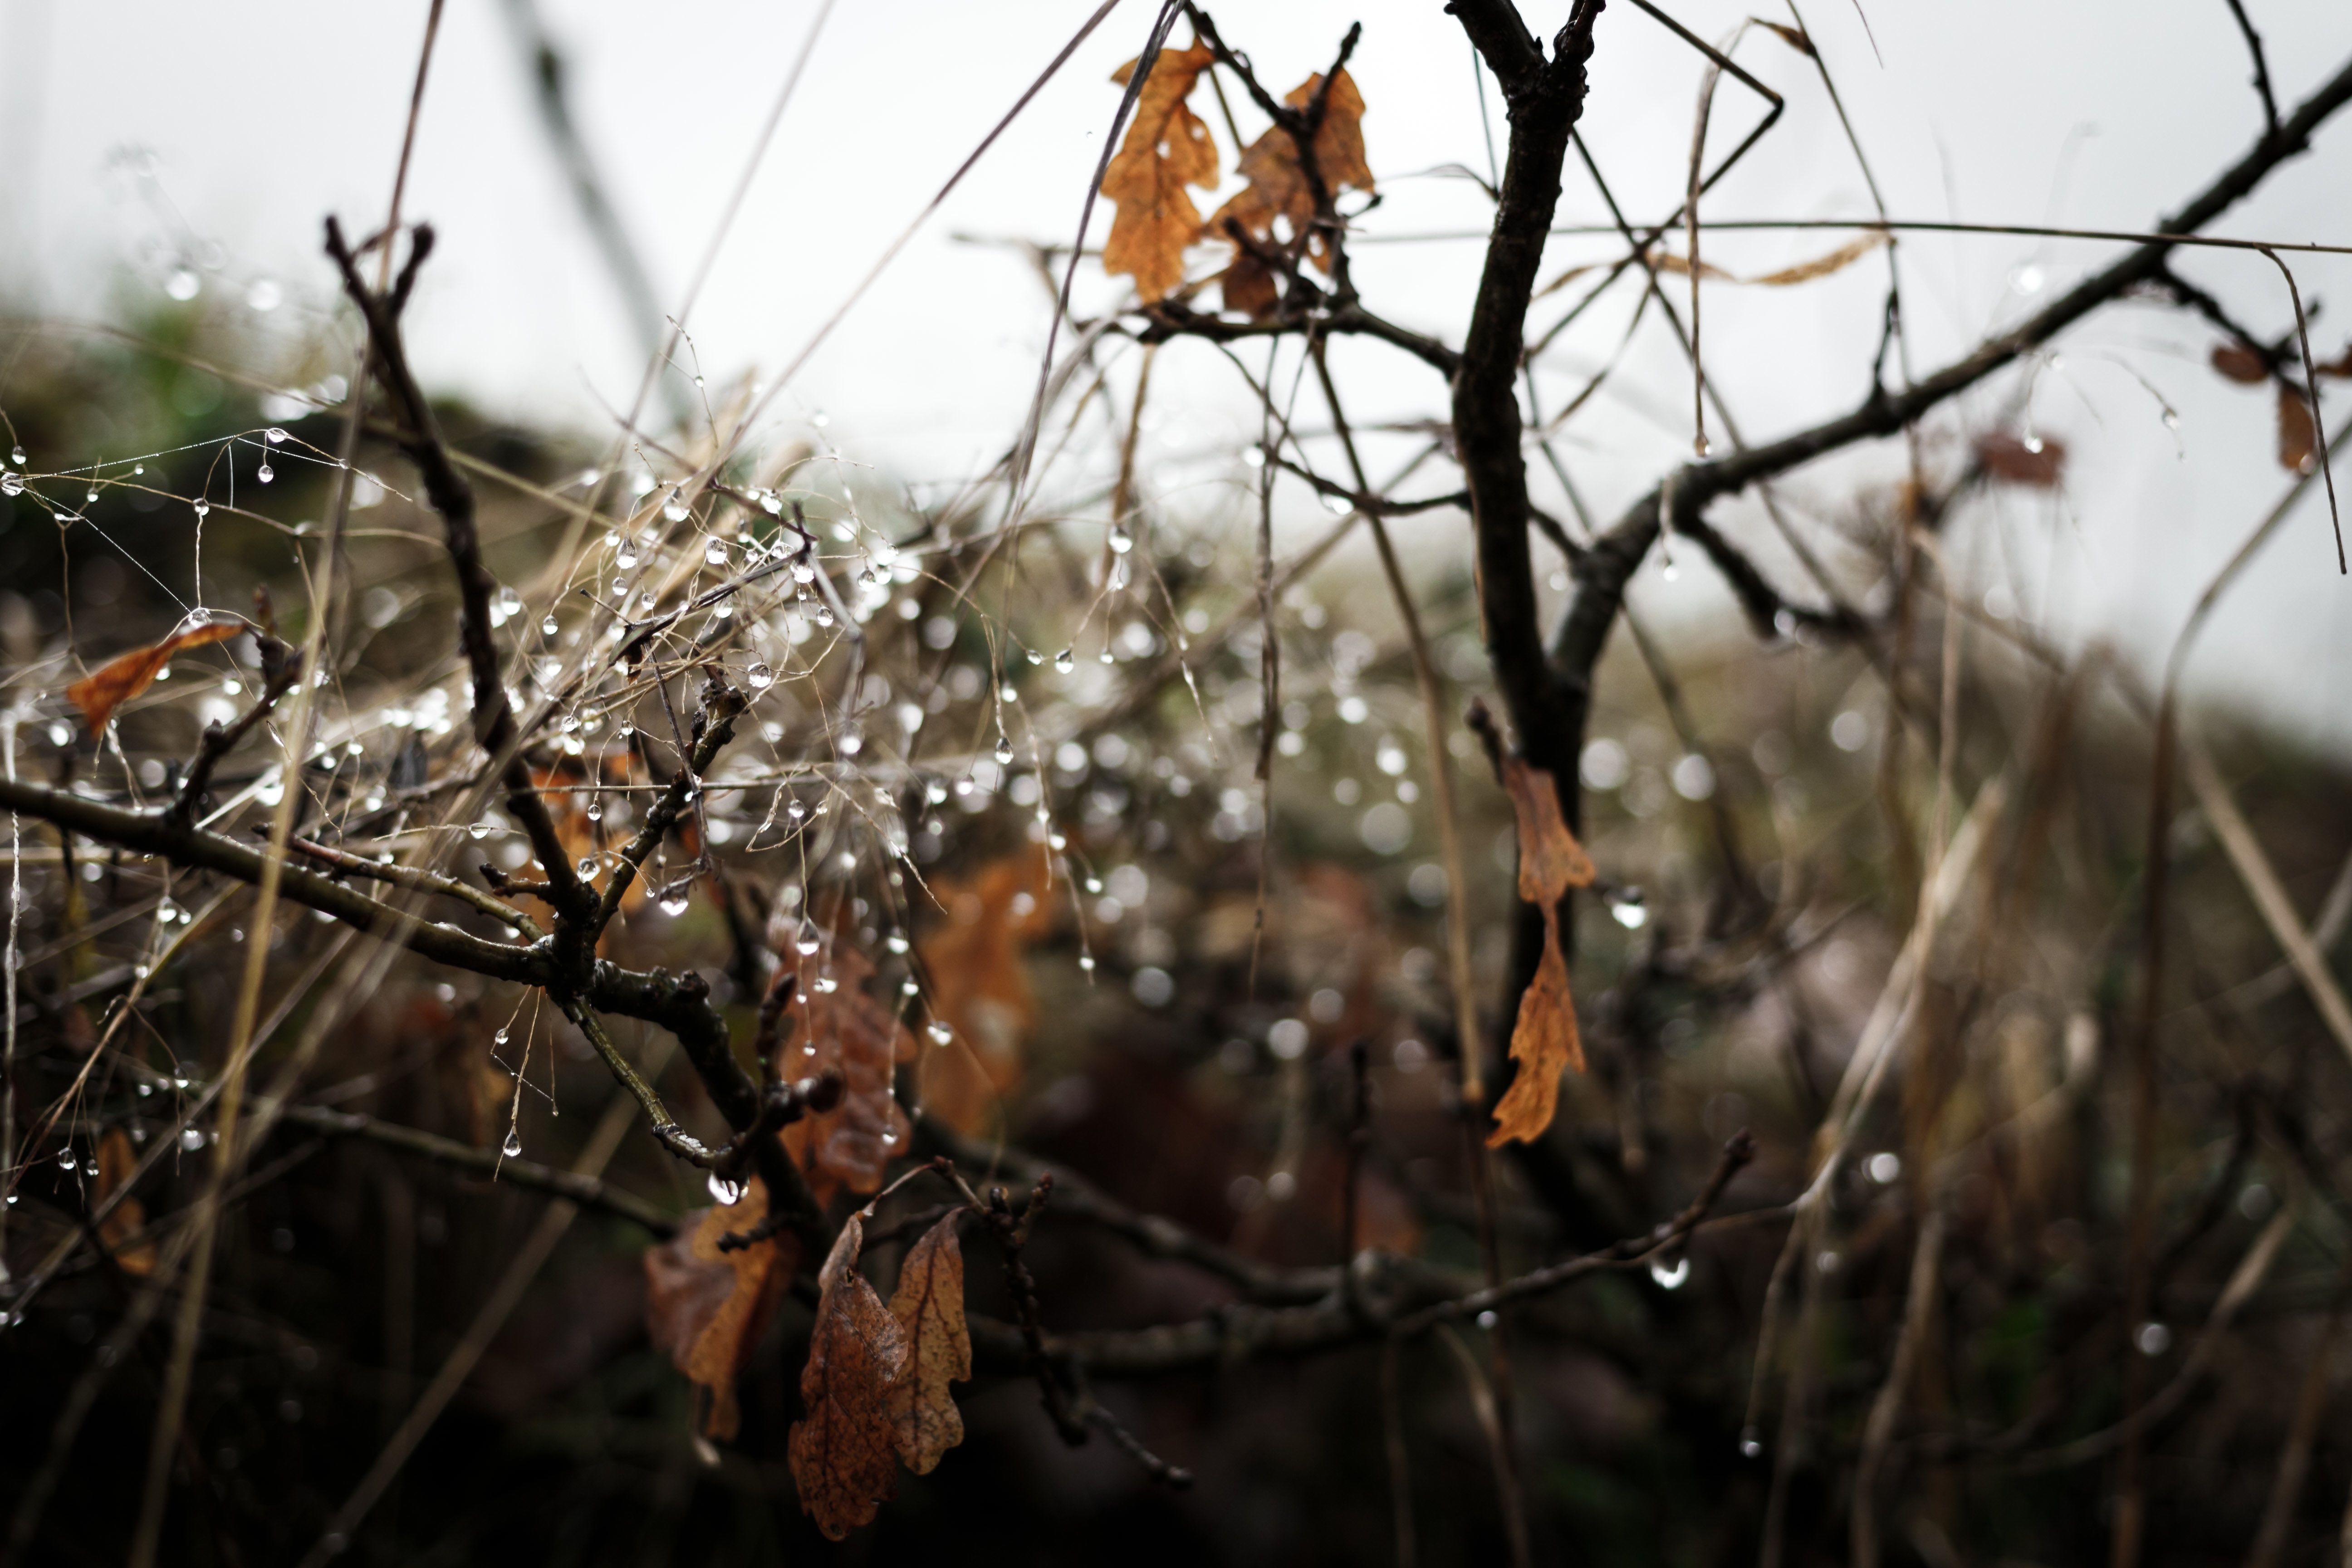
tree, nature, branch, winter, plant, photography, sunlight, leaf, flower, spring, autumn, flora, season, twig, macro photography